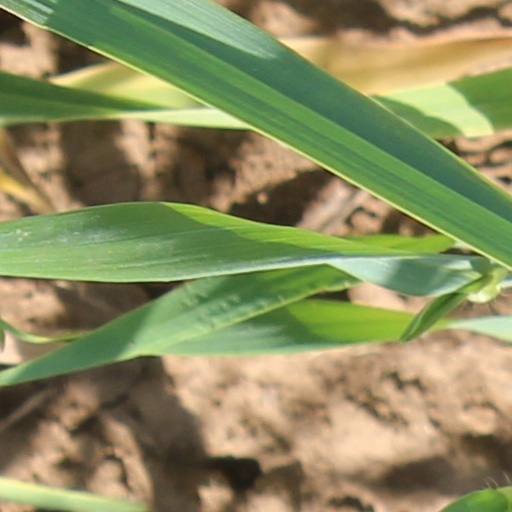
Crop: wheat